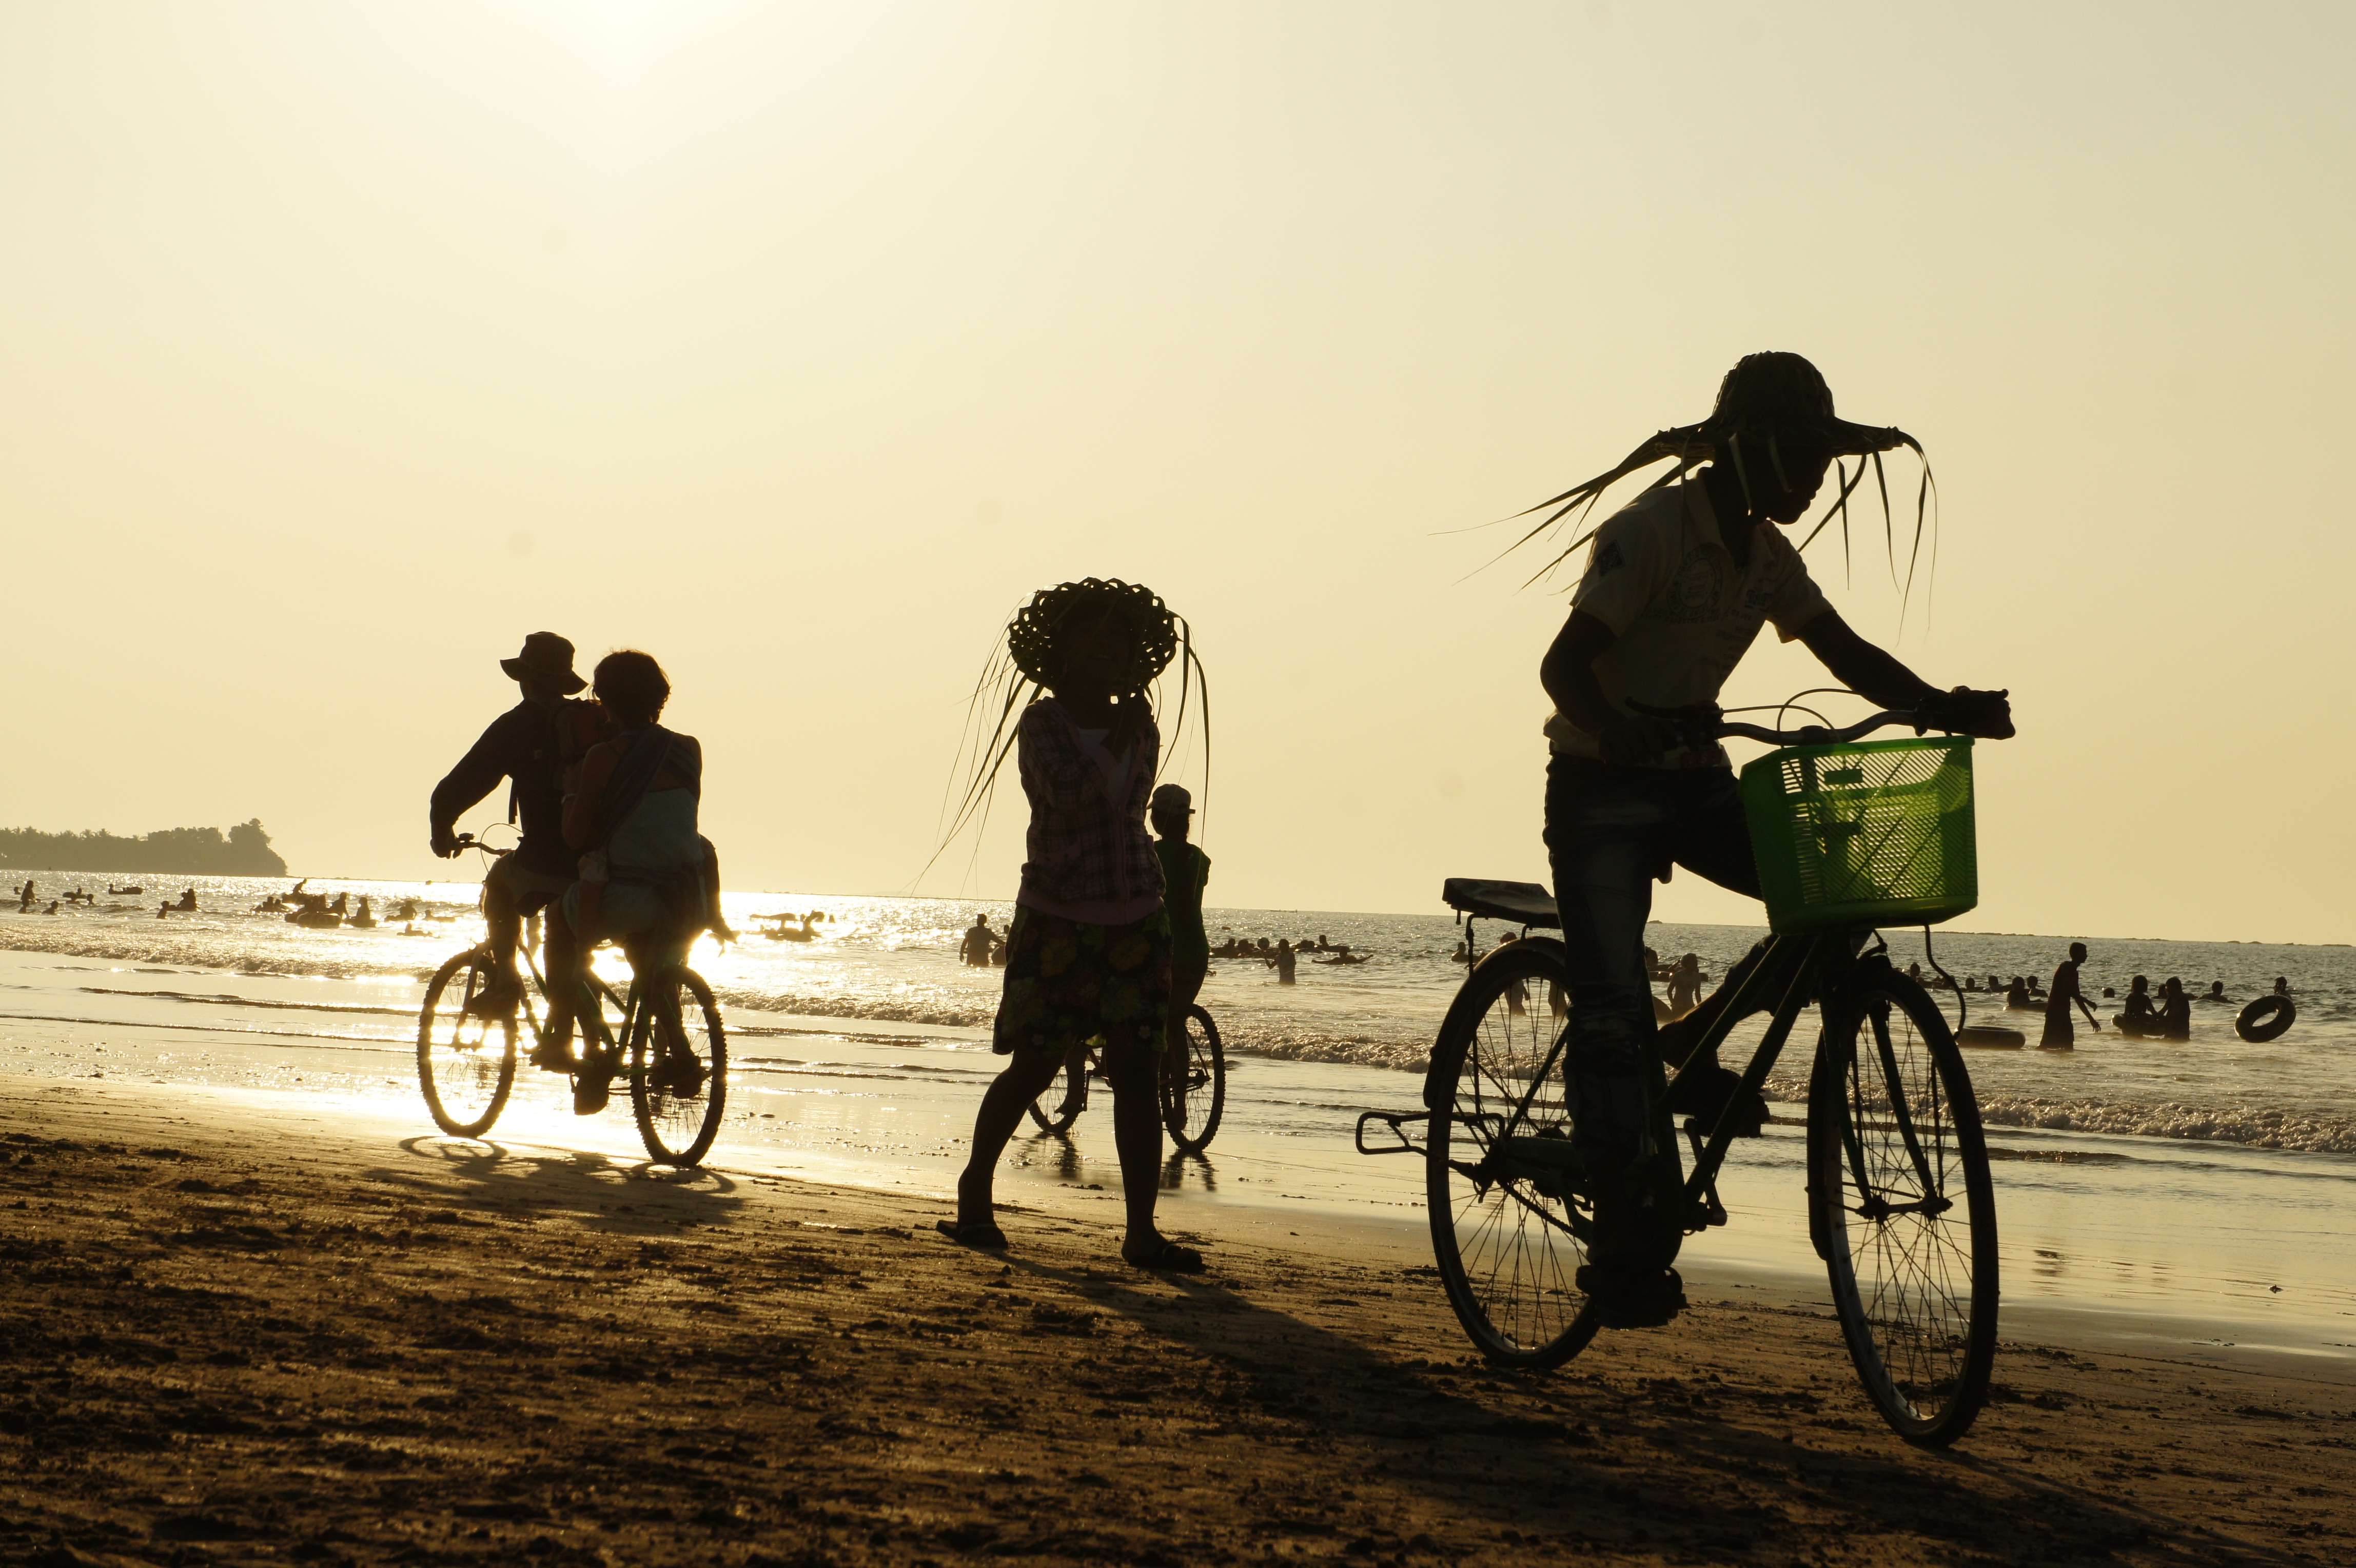
beach, water, silhouette, play, bicycle, bike, vehicle, drive, shadow, sports equipment, mountain bike, cycling, sports, scene, back light, cycle sport